Enterprise (train service)

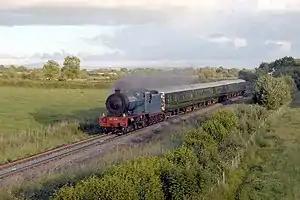
GNR (I) Class V ""Merlin"" which was one of the original locomotives tasked with hauling the "Enterprise" service.

For the first year of operation the ""Enterprise,"" consisted of only one train in each direction. This comprised a 10:30 departure from Belfast, returning at 17:30 from Dublin, and was hauled by one or other of the GNRI Class V 4-4-0 Compound Locomotives Nos. 83 - 87, named respectively; "Eagle", "Falcon", "Merlin", "Peregrine" and "Kestrel", after birds of prey. Painted in GNR (I)'s colour scheme of sky-blue and vermillion, they were affectionately nicknamed the ""Bluebirds"."